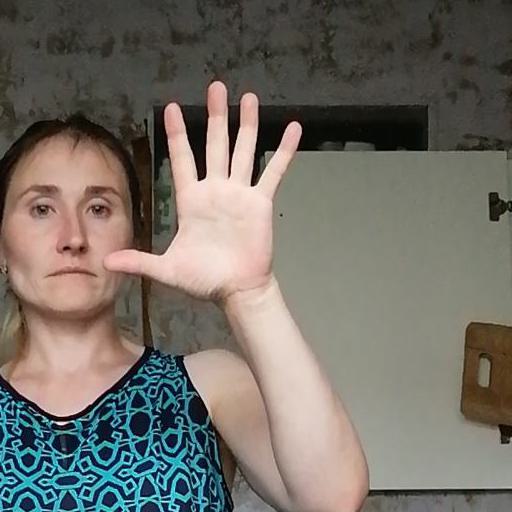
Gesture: palm